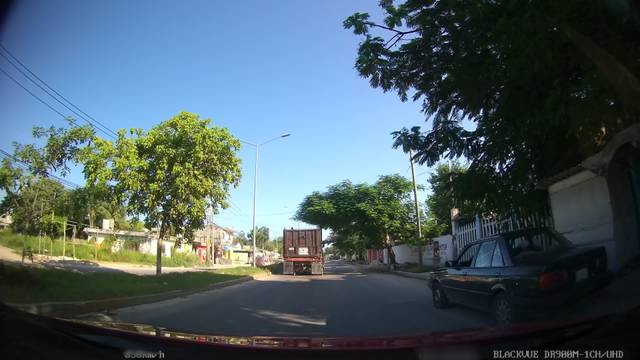
Region: Mexico
Coordinates: 21.2, -86.84